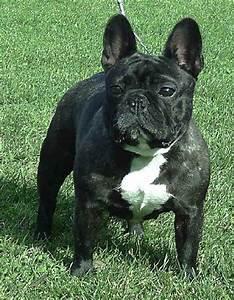
dog